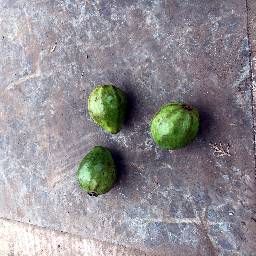
Fruit: Guava
Quality: Good